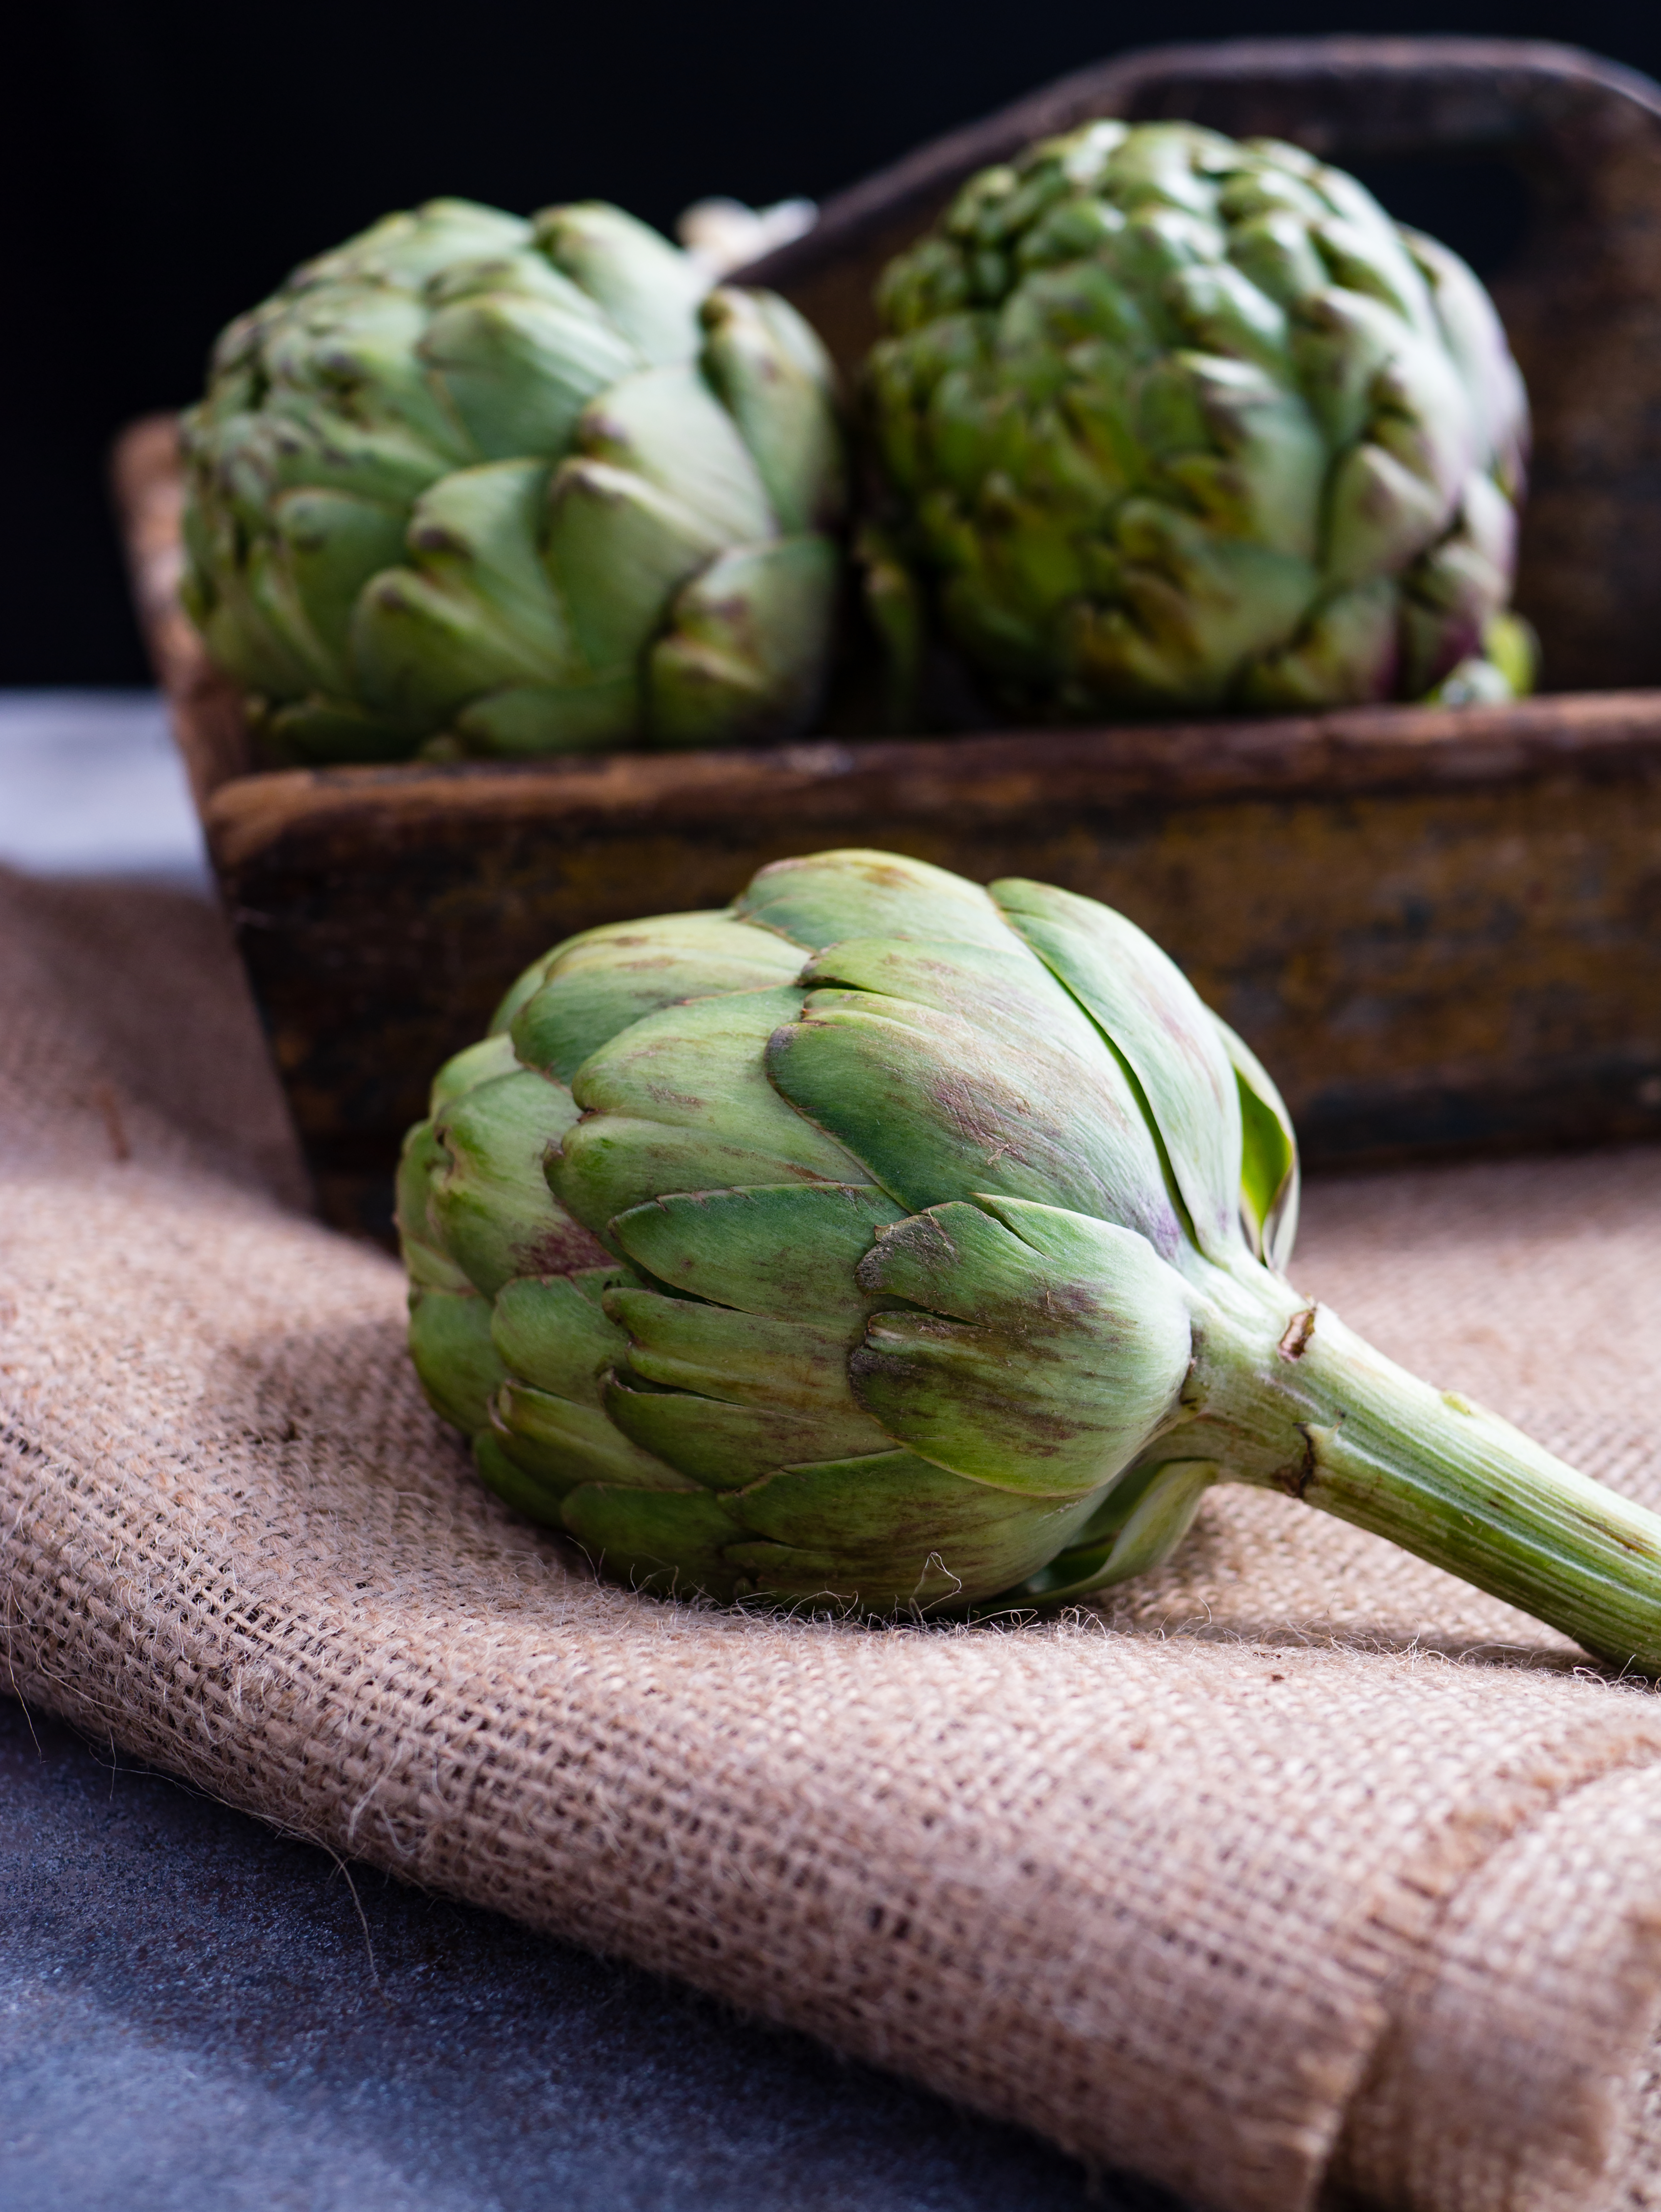
plant, flower, food, green, produce, vegetable, artichoke, thistle, flowering plant, daisy family, asterales, land plant